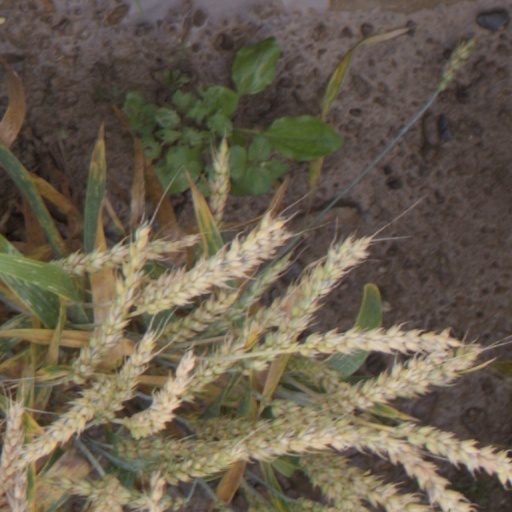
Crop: wheat